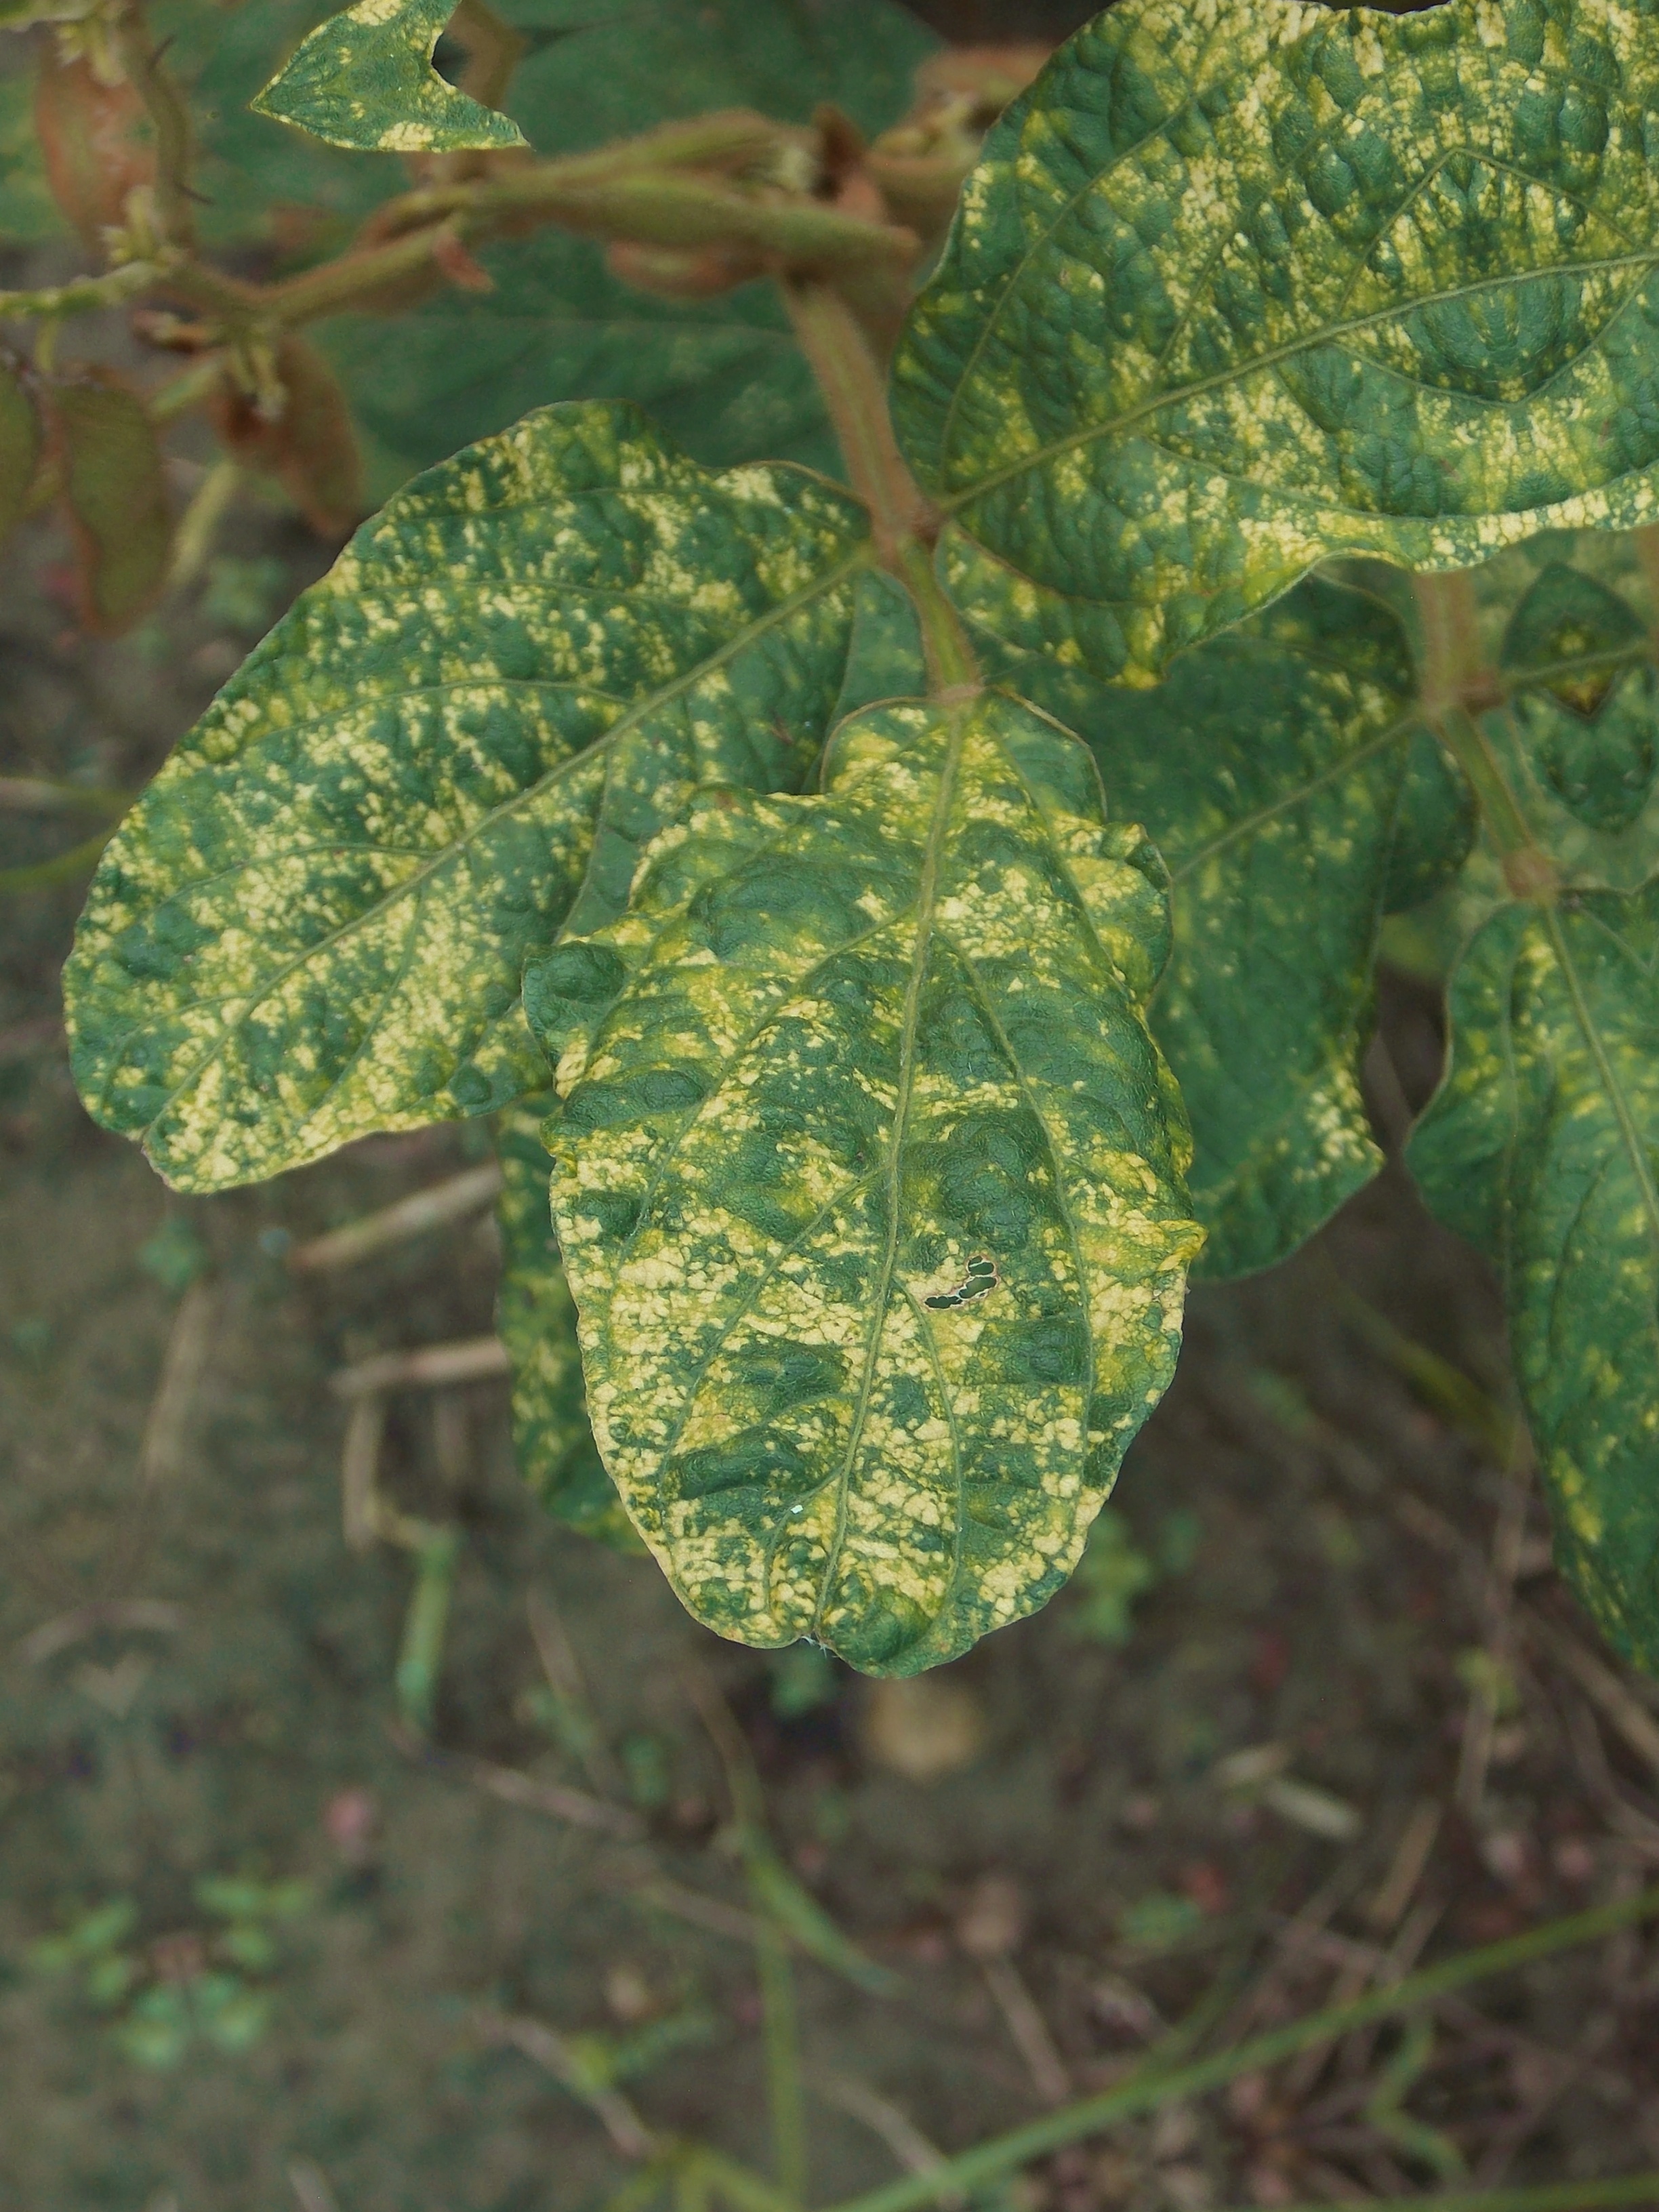
Label: Disease